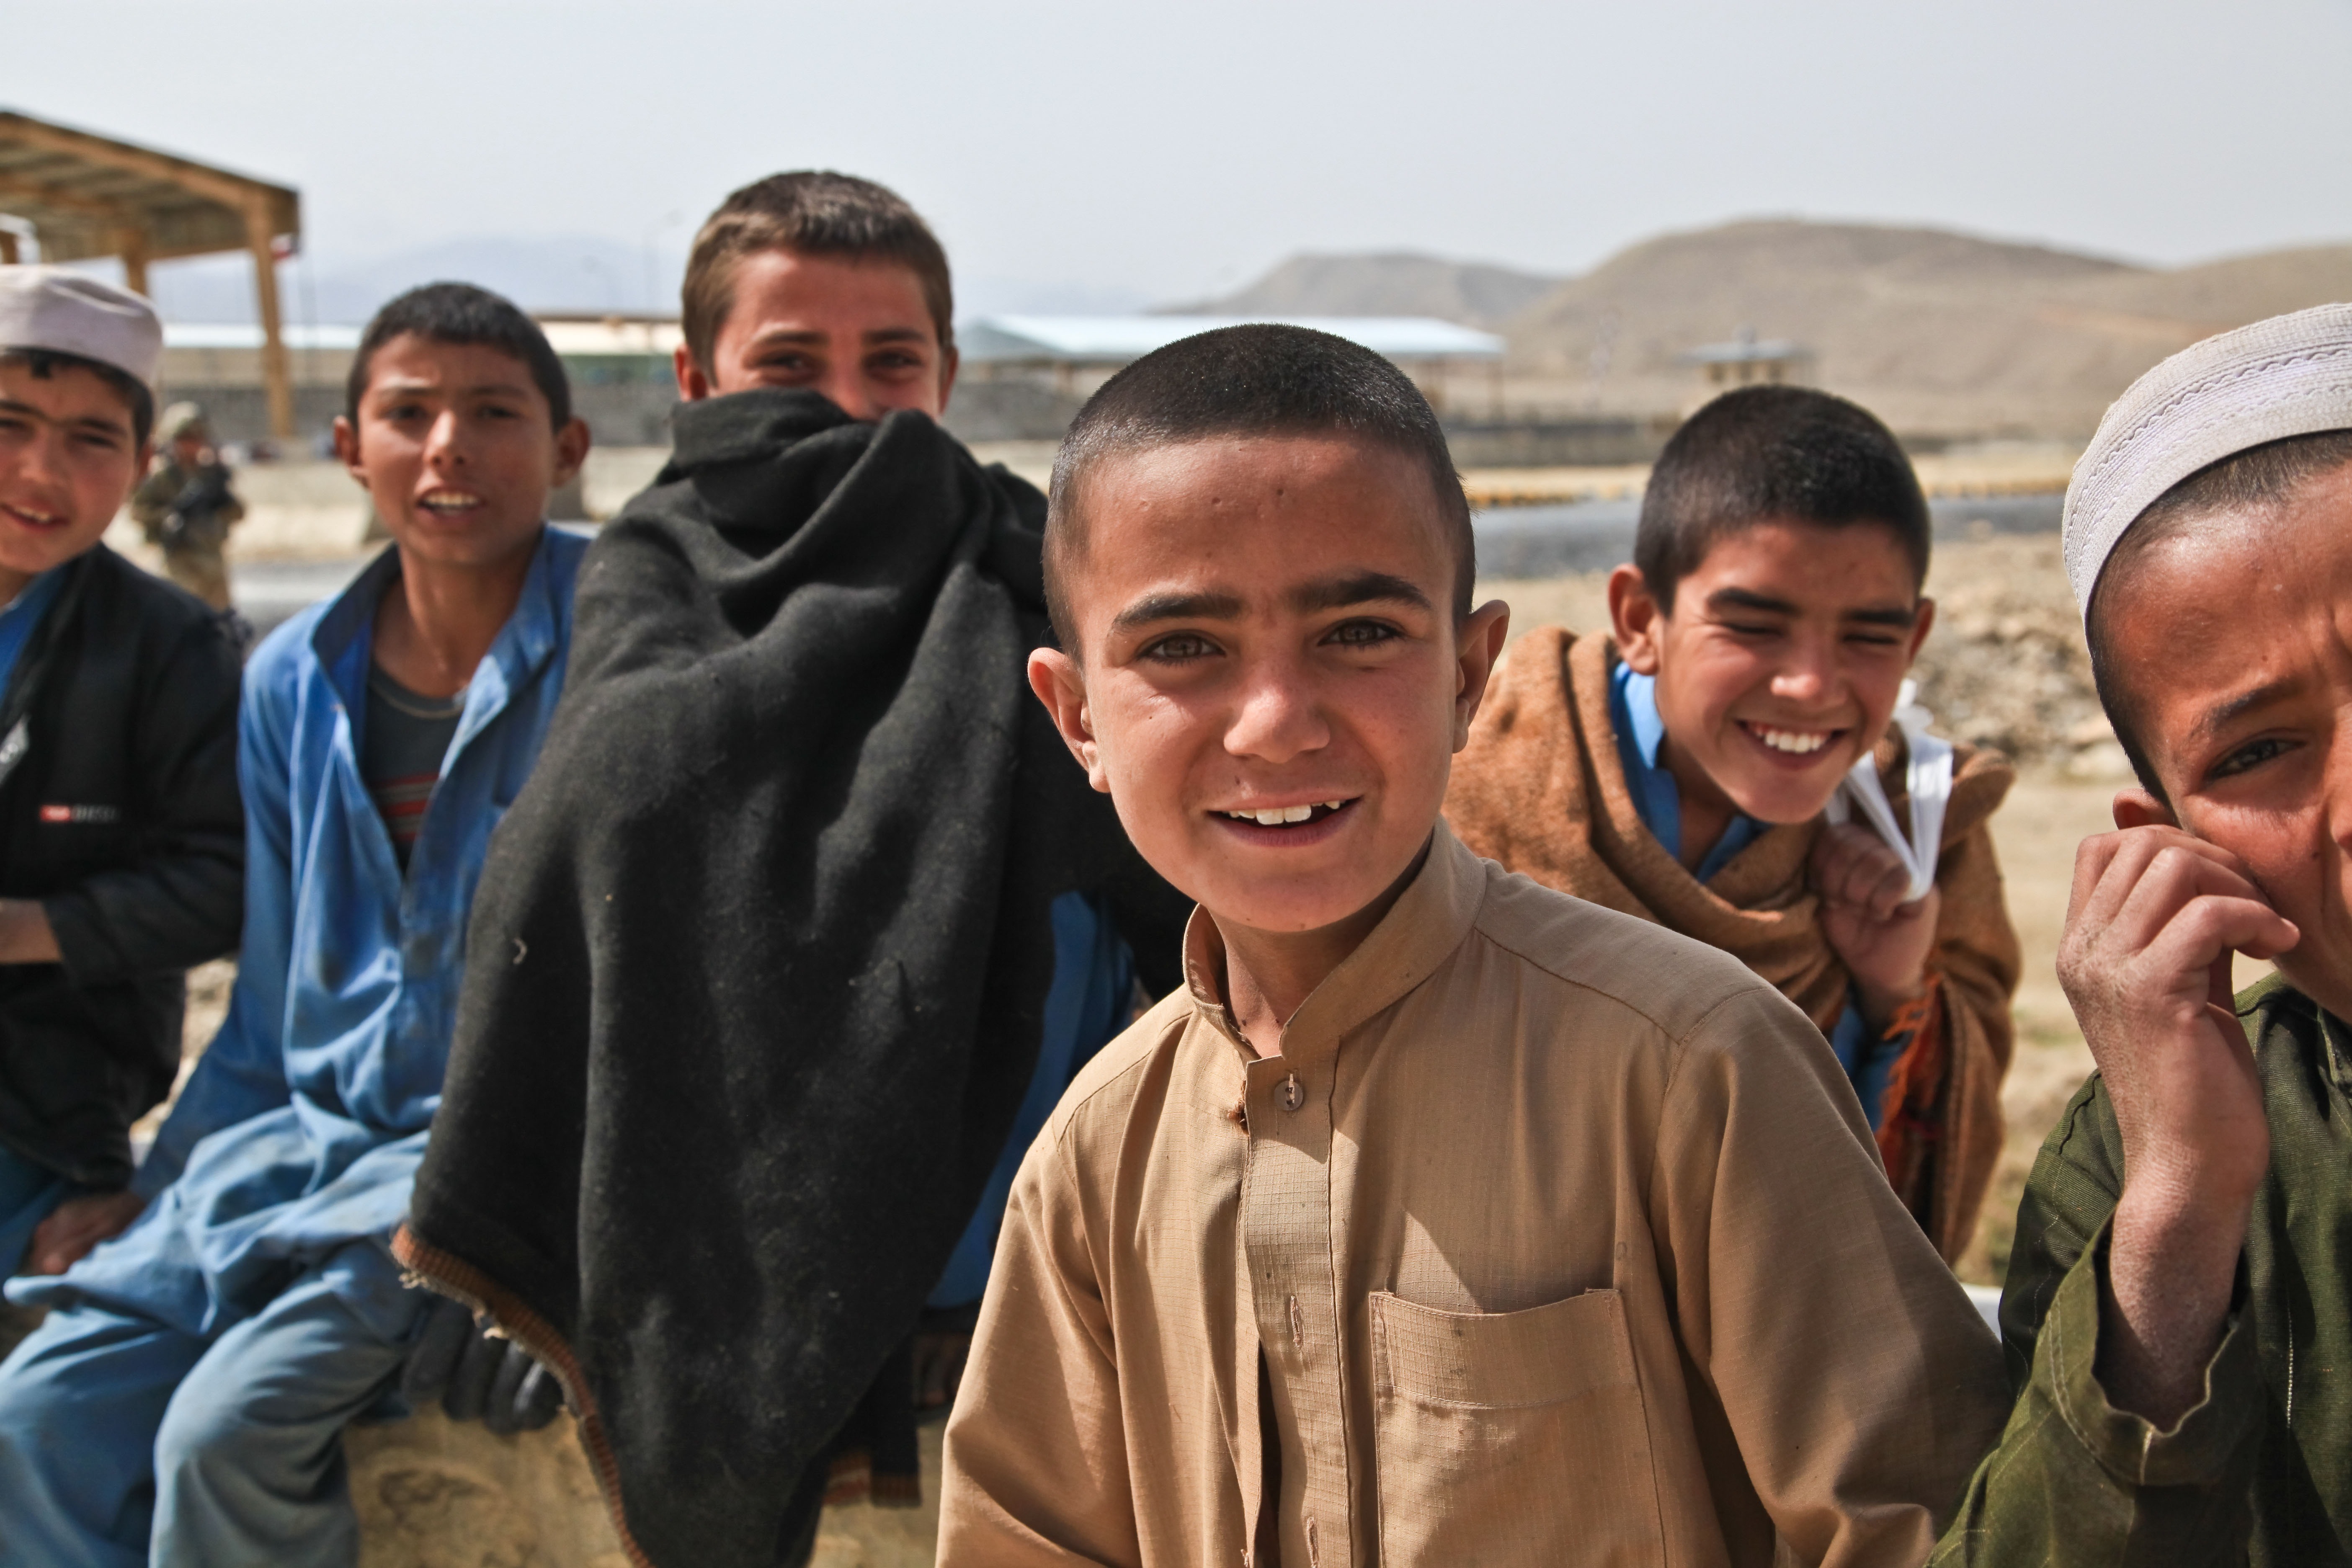
person, people, cute, young, community, kids, children, little, curious, persons, afghanistan